Zeballos, British Columbia

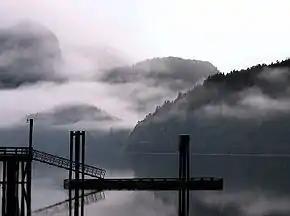
Zeballos harbour

With the onset of World War II, Zeballos lost significant numbers of its workforce to the Canadian Army. Eventually, the mines began to close. Although post-war efforts were made to begin production again, the set price of $35.00 an ounce made it uneconomical for the mines to continue operating. Within twenty years, the mines had closed for good.